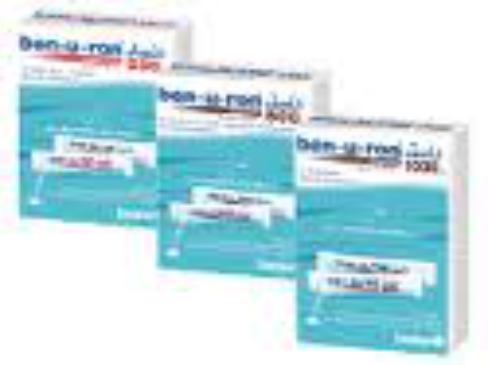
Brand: benuron
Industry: Medical